COUM Transmissions

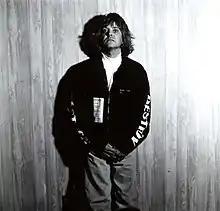
Genesis P-Orridge, the founder of COUM Transmissions, in Japan during the 1980s or 1990s.

COUM (an acronym of Cosmic Organicism of the Universal Molecular) had a rotating membership, and included both intellectual and criminal elements and existed formally from 1969 until 1976. In that year, P-Orrige and Tutti exhibited at London's Institute of Contemporary Arts in a show called "Prostitution", which consisted of explicit photographs of lesbians, assemblages of rusty knives, syringes, bloodied hair, used sanitary towels, press clippings, and photo documentation of COUM performances in Milan and Paris. There was a lot of outrage expressed by London newspapers and UK politicians, including Tory MP Nicholas Fairbairn, who referred to COUM as the "wreckers of Western civilization". However, memberships to the ICA increased sharply as a result of the COUM show.